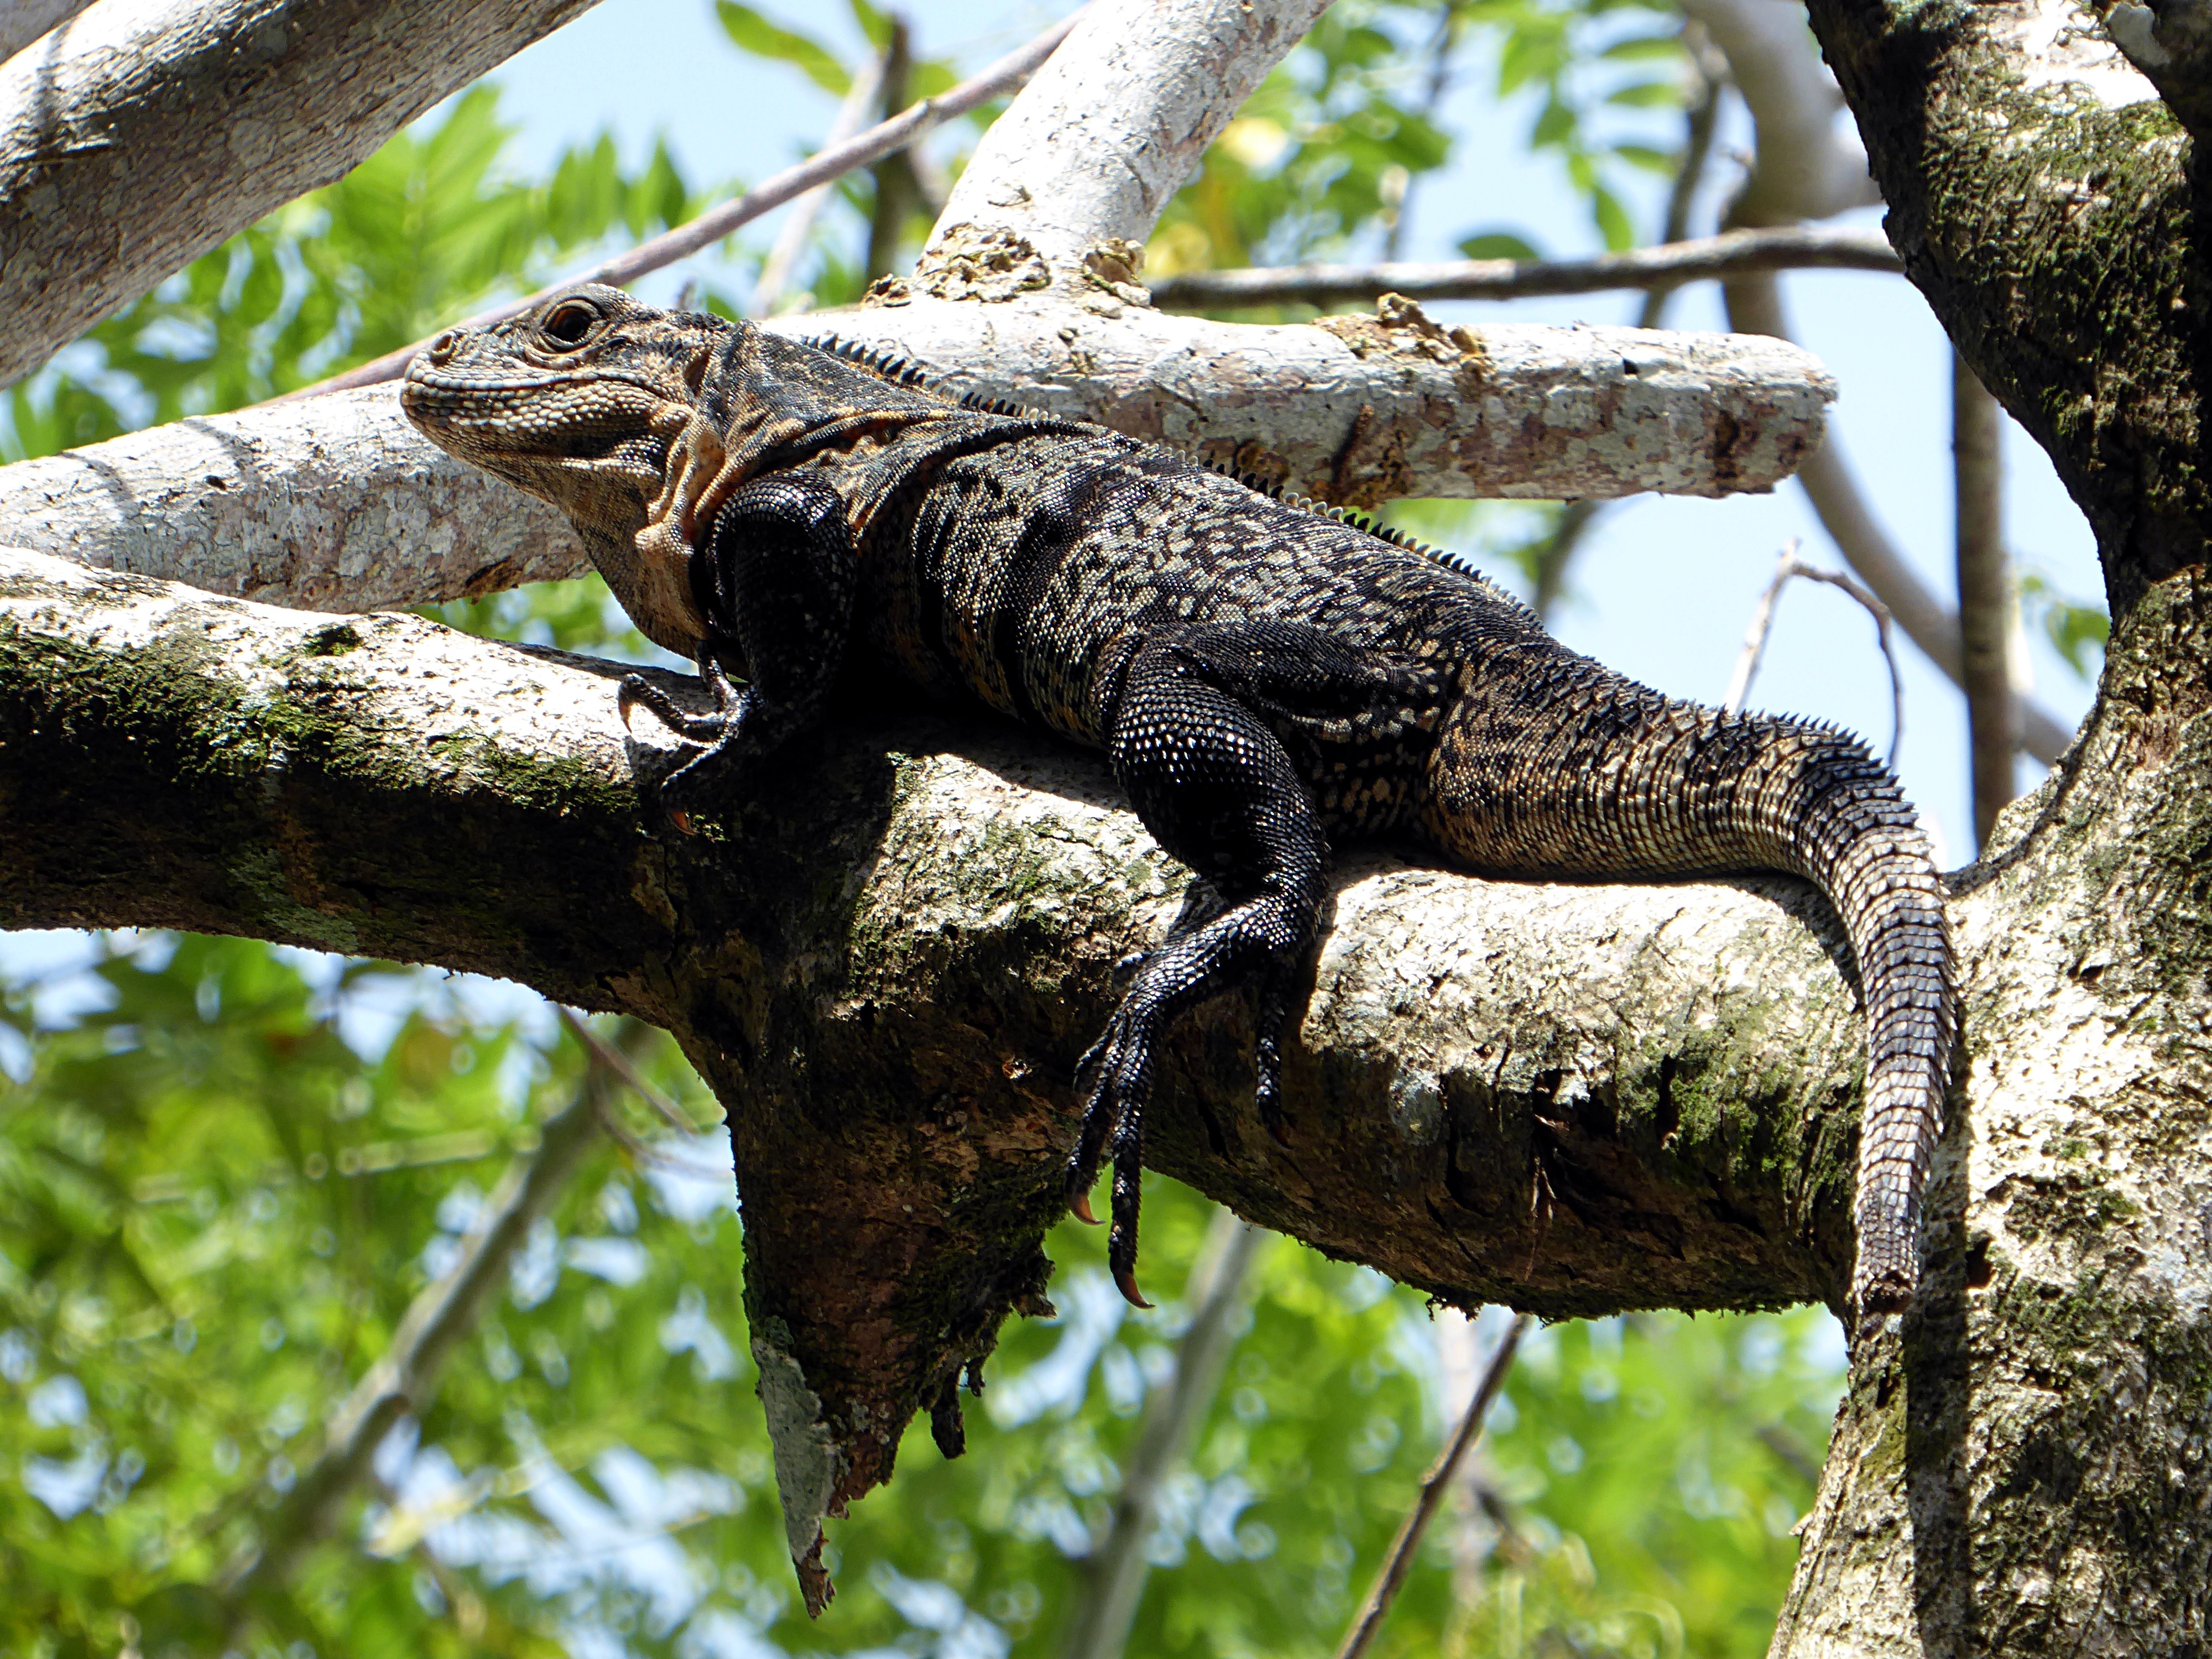
tree, nature, branch, flower, wildlife, jungle, botany, reptile, black, yellow, iguana, fauna, lizard, chameleon, iguania, costa rica, scaled reptile